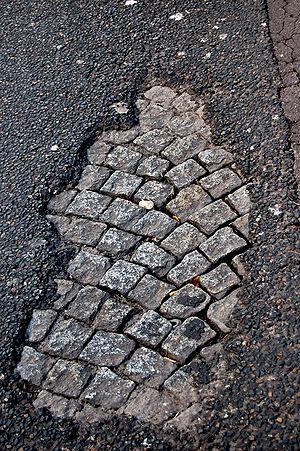
La chaussée est la partie d'une voie de communication affectée à la circulation des véhicules. Au Moyen Âge, les routes importantes étaient recouvertes de cailloux et pierre liés à la chaux, terme qui a donné le mot chaussée.